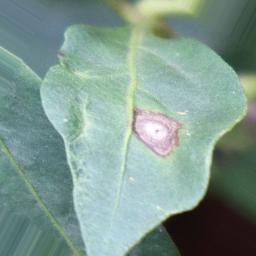
Label: cercospora